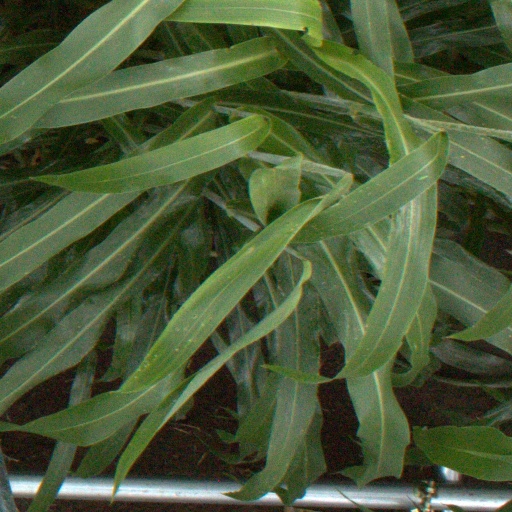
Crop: sorghum